Snoop Dogg's Doggystyle

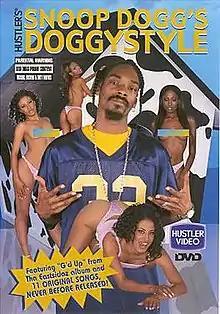

Snoop Dogg's Doggystyle is a mixed hardcore pornography and hip-hop music video featuring the music of rapper Snoop Dogg, presented by the rapper himself. It was released in 2001. It was the first hardcore video ever listed on the Billboard music video sales chart. Because of its huge success, it started a trend where rappers are put into the mainstream of the porn industry by hosting X-rated films. Many films of the genre followed, starring Necro, Mystikal, Too Short, Ice-T and Yukmouth. It also allowed Hustler to expand its boundaries by launching new subsidiaries for their recently formed fashion line and CD label. The scenes were shot at Snoop Dogg's house in Claremont, California. Snoop Dogg himself however, does not appear nude or perform any explicit acts.